William Cobbett

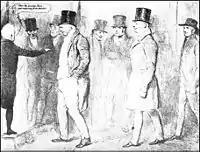
William Cobbett (left foreground), John Gully (middle) and Joseph Pease (right) (the first Quaker elected to Parliament) arriving at Westminster, during March 1833. Sketch by John Doyle.

In 1829, Cobbett published "Advice To Young Men", in which he criticised "An Essay on the Principle of Population" by the Reverend Thomas Robert Malthus. That year he also published "The English Gardener", which he later updated and expanded. This book has been compared favourably with other contemporary garden tomes, such as John Claudius Loudon's "Encyclopædia of Gardening".